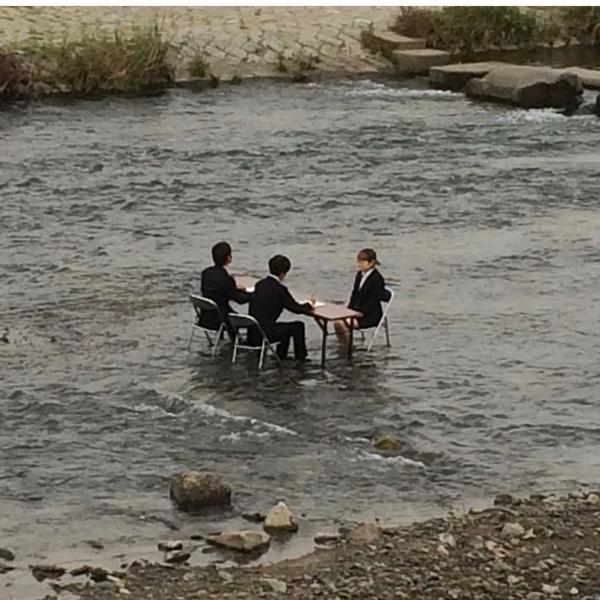
回答: 弊社は倒産しましたがなぜ面接に来られたのですか?